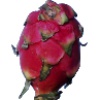
Label: Pitahaya Red 1